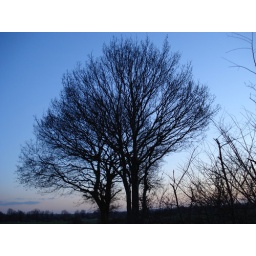
Tree on the green lane running from wind mill hill down to the allotments in Long Melford